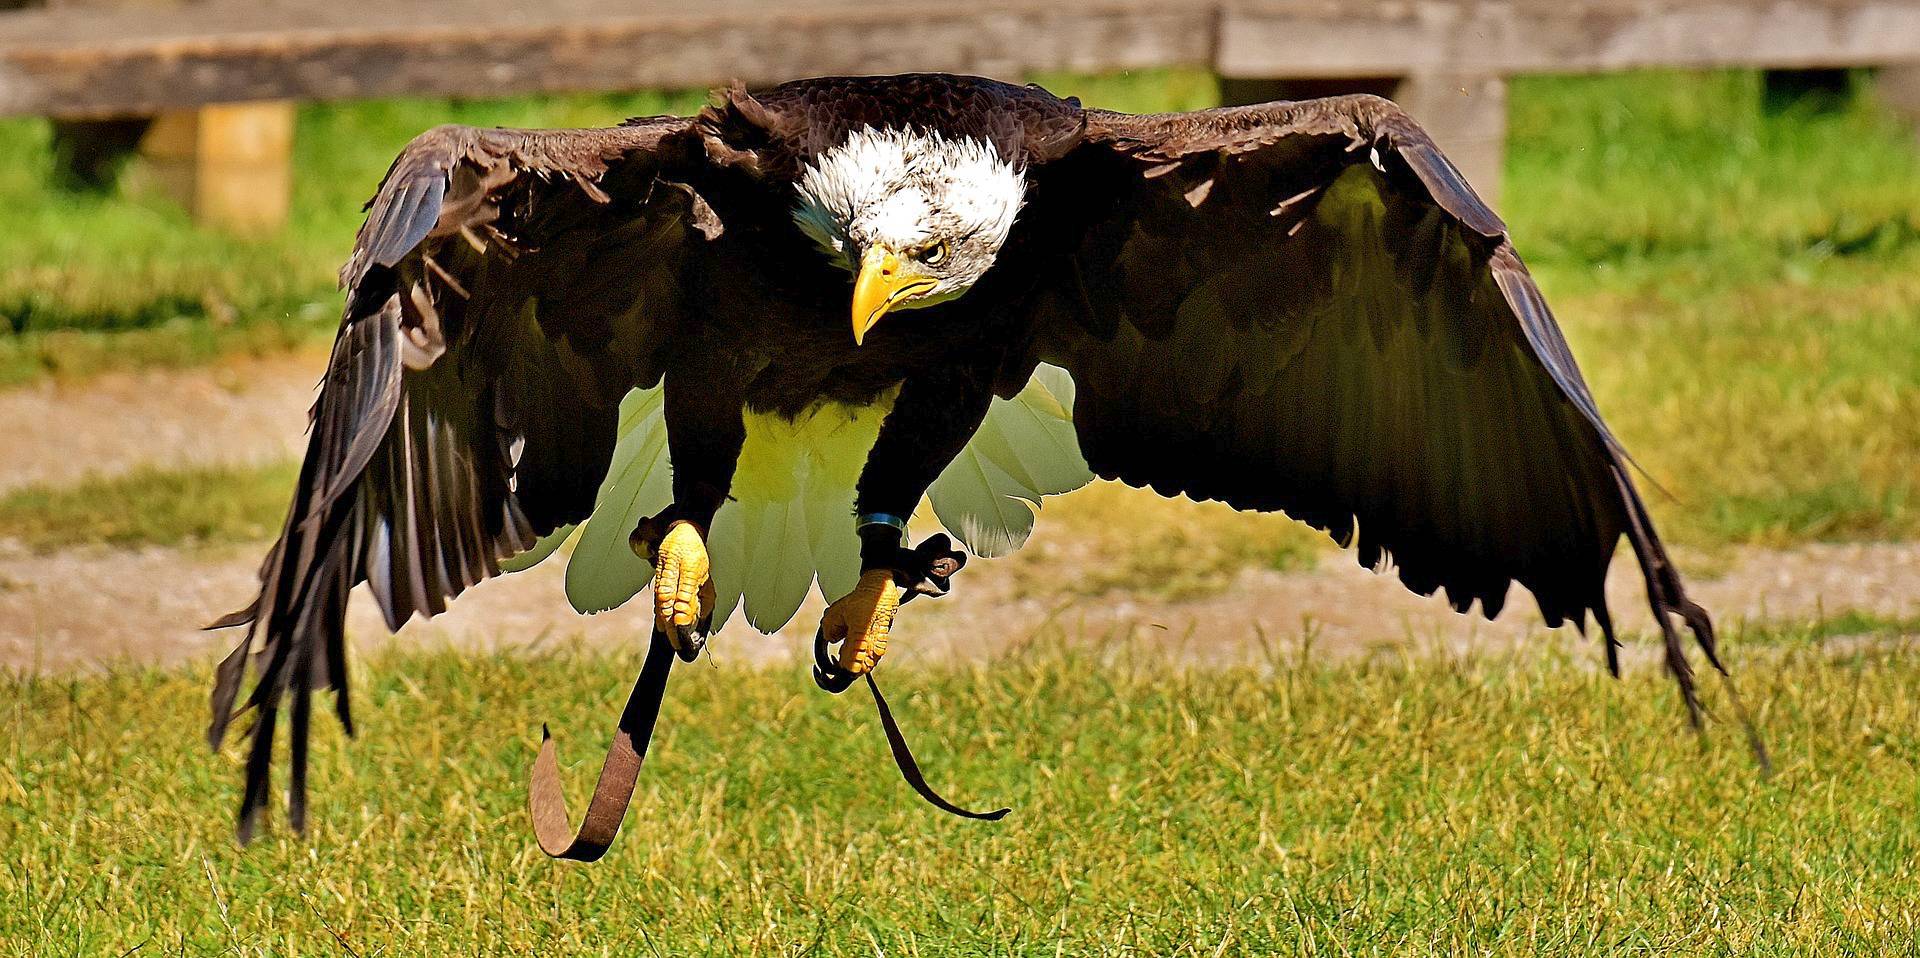
animals, bird, vertebrate, bird of prey, beak, accipitriformes, eagle, wildlife, vulture, terrestrial animal, accipitridae, falconiformes, predation, andean condor, wing, grassland